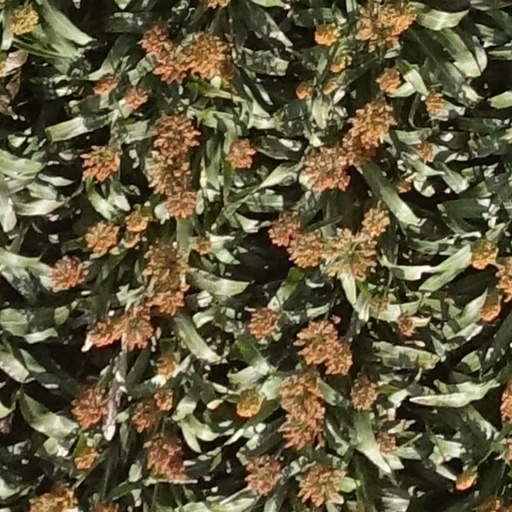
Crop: sorghum